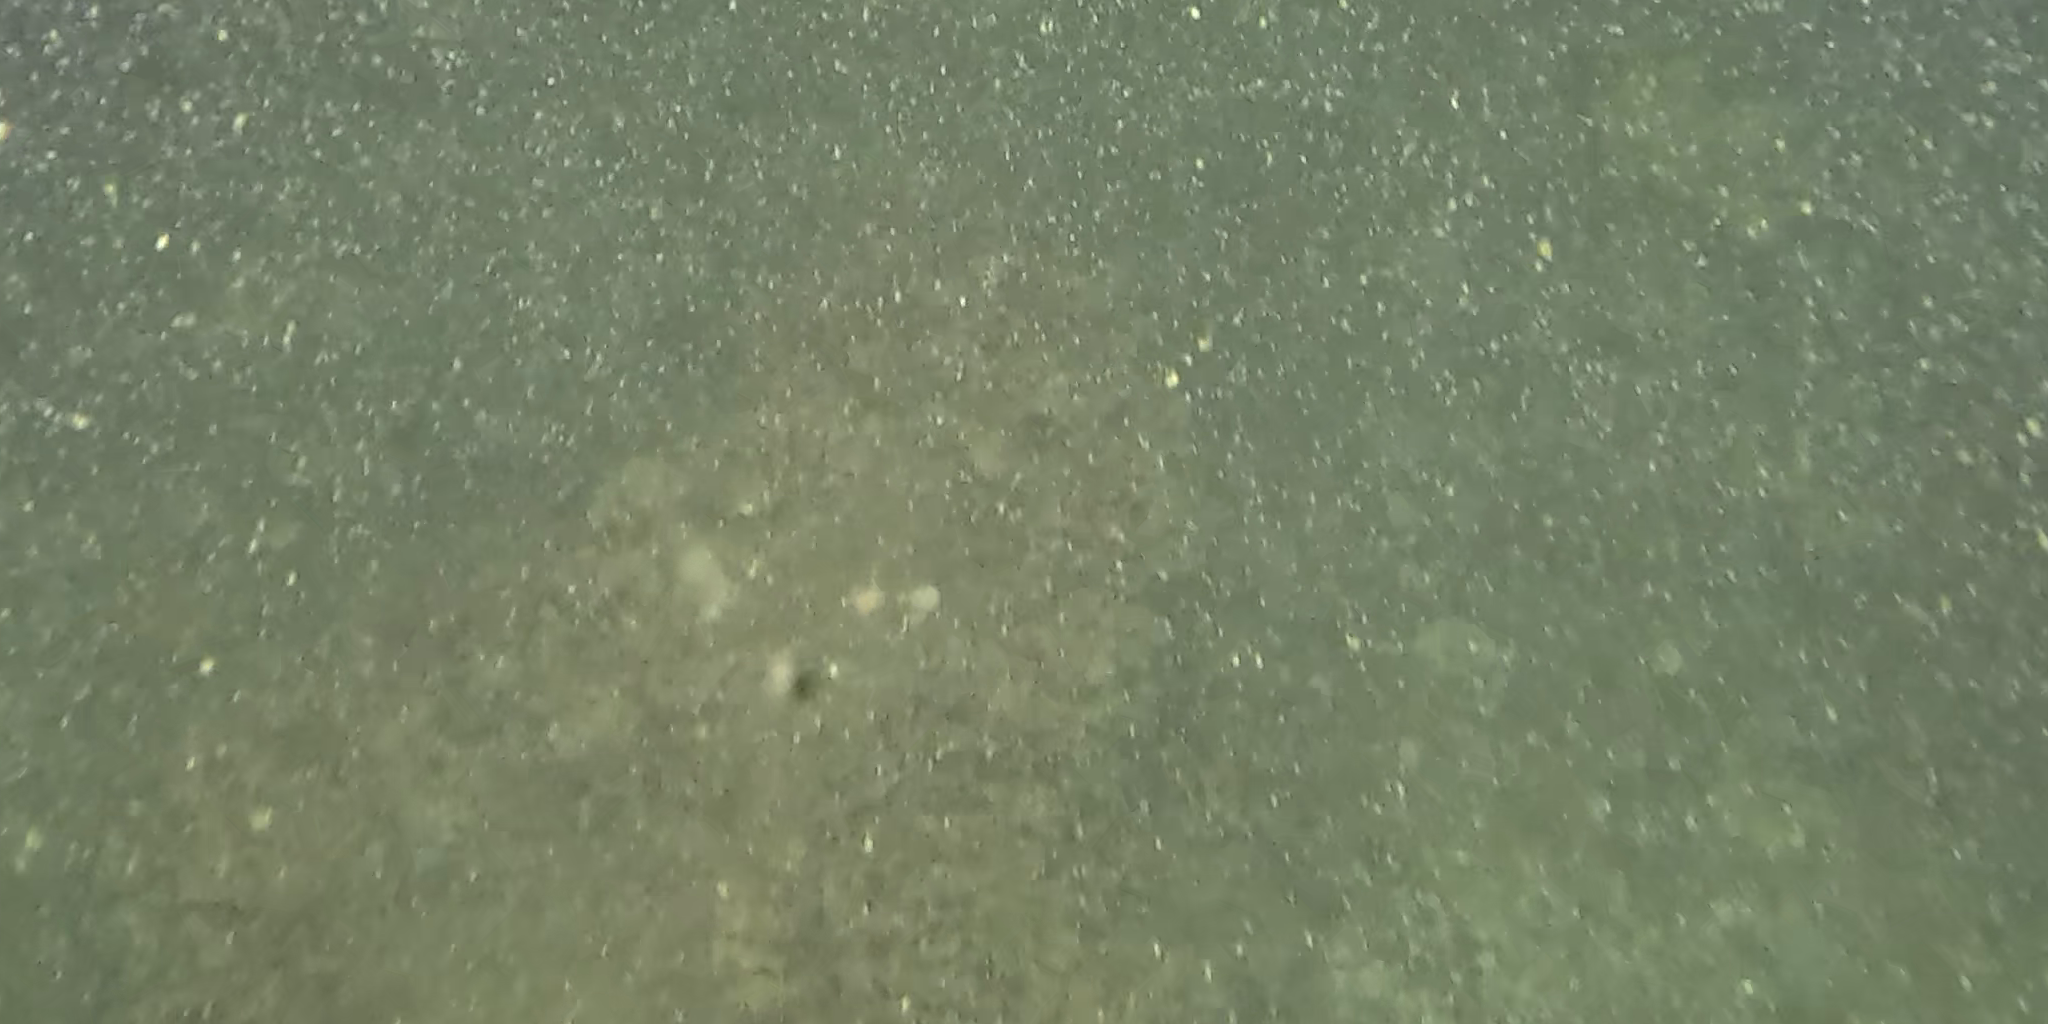
Seabed habitat: stone